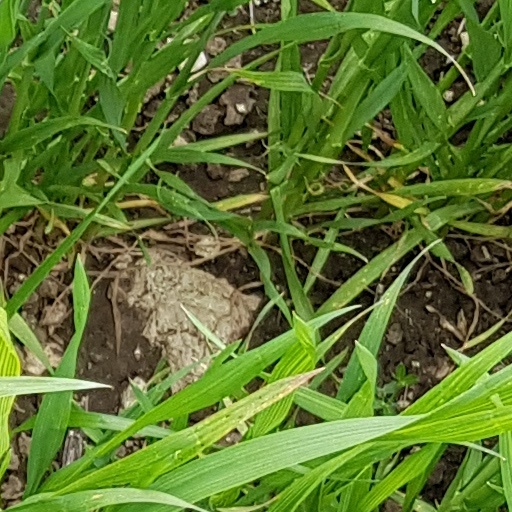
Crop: wheat